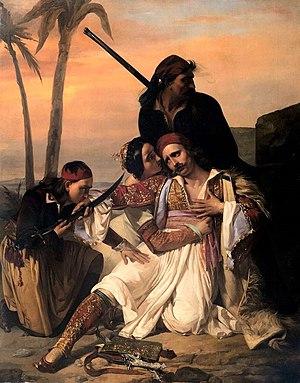
Lodovico Lipparini est un peintre italien du XIXᵉ siècle.